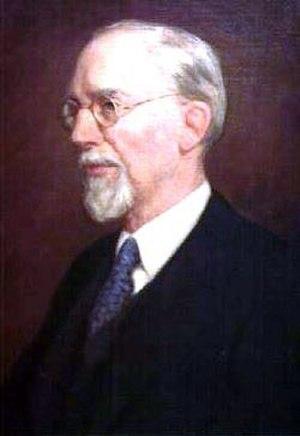
George Albert Smith était un dirigeant et homme politique mormon, qui fut le 8ᵉ président de l'Église de Jésus-Christ des saints des derniers jours de 1945 à sa mort. Il est le premier président de l'Église à ne pas pratiqué le mariage plural et à l'interdire définitivement.